List of National Treasures of Japan (crafts: swords)

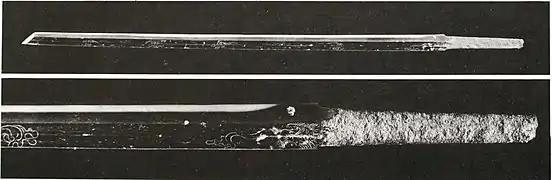
The Great Bear sword

Four ancient straight swords and one handed down in possession of temples and shrines have been designated as National Treasure craft items. A notable collection of 55 swords and other weapons from the 8th century have been preserved in the Shōsōin collection. Being under the supervision of the Imperial Household Agency, neither these items nor the well known Kogarasu Maru are National Treasures.